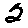
Label: 2